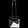
Label: Bag